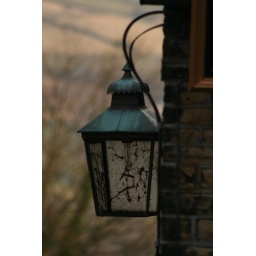
A gay style electric street lamp in Haworth, West Yorkshire.